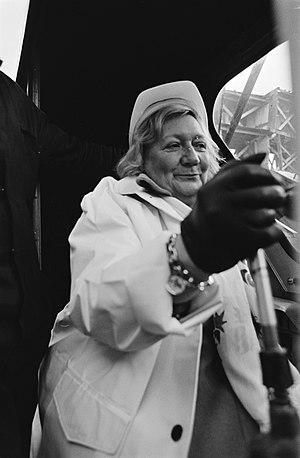
Rika De Backer-Van Ocken, née Hendrika Maria Rosa De Backer-Van Ocken le 1ᵉʳ février 1923 à Anvers et décédée le 5 mai 2002 à Weert est une femme politique belge.